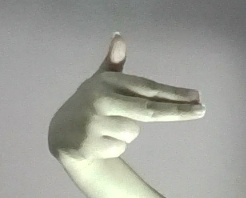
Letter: ghain